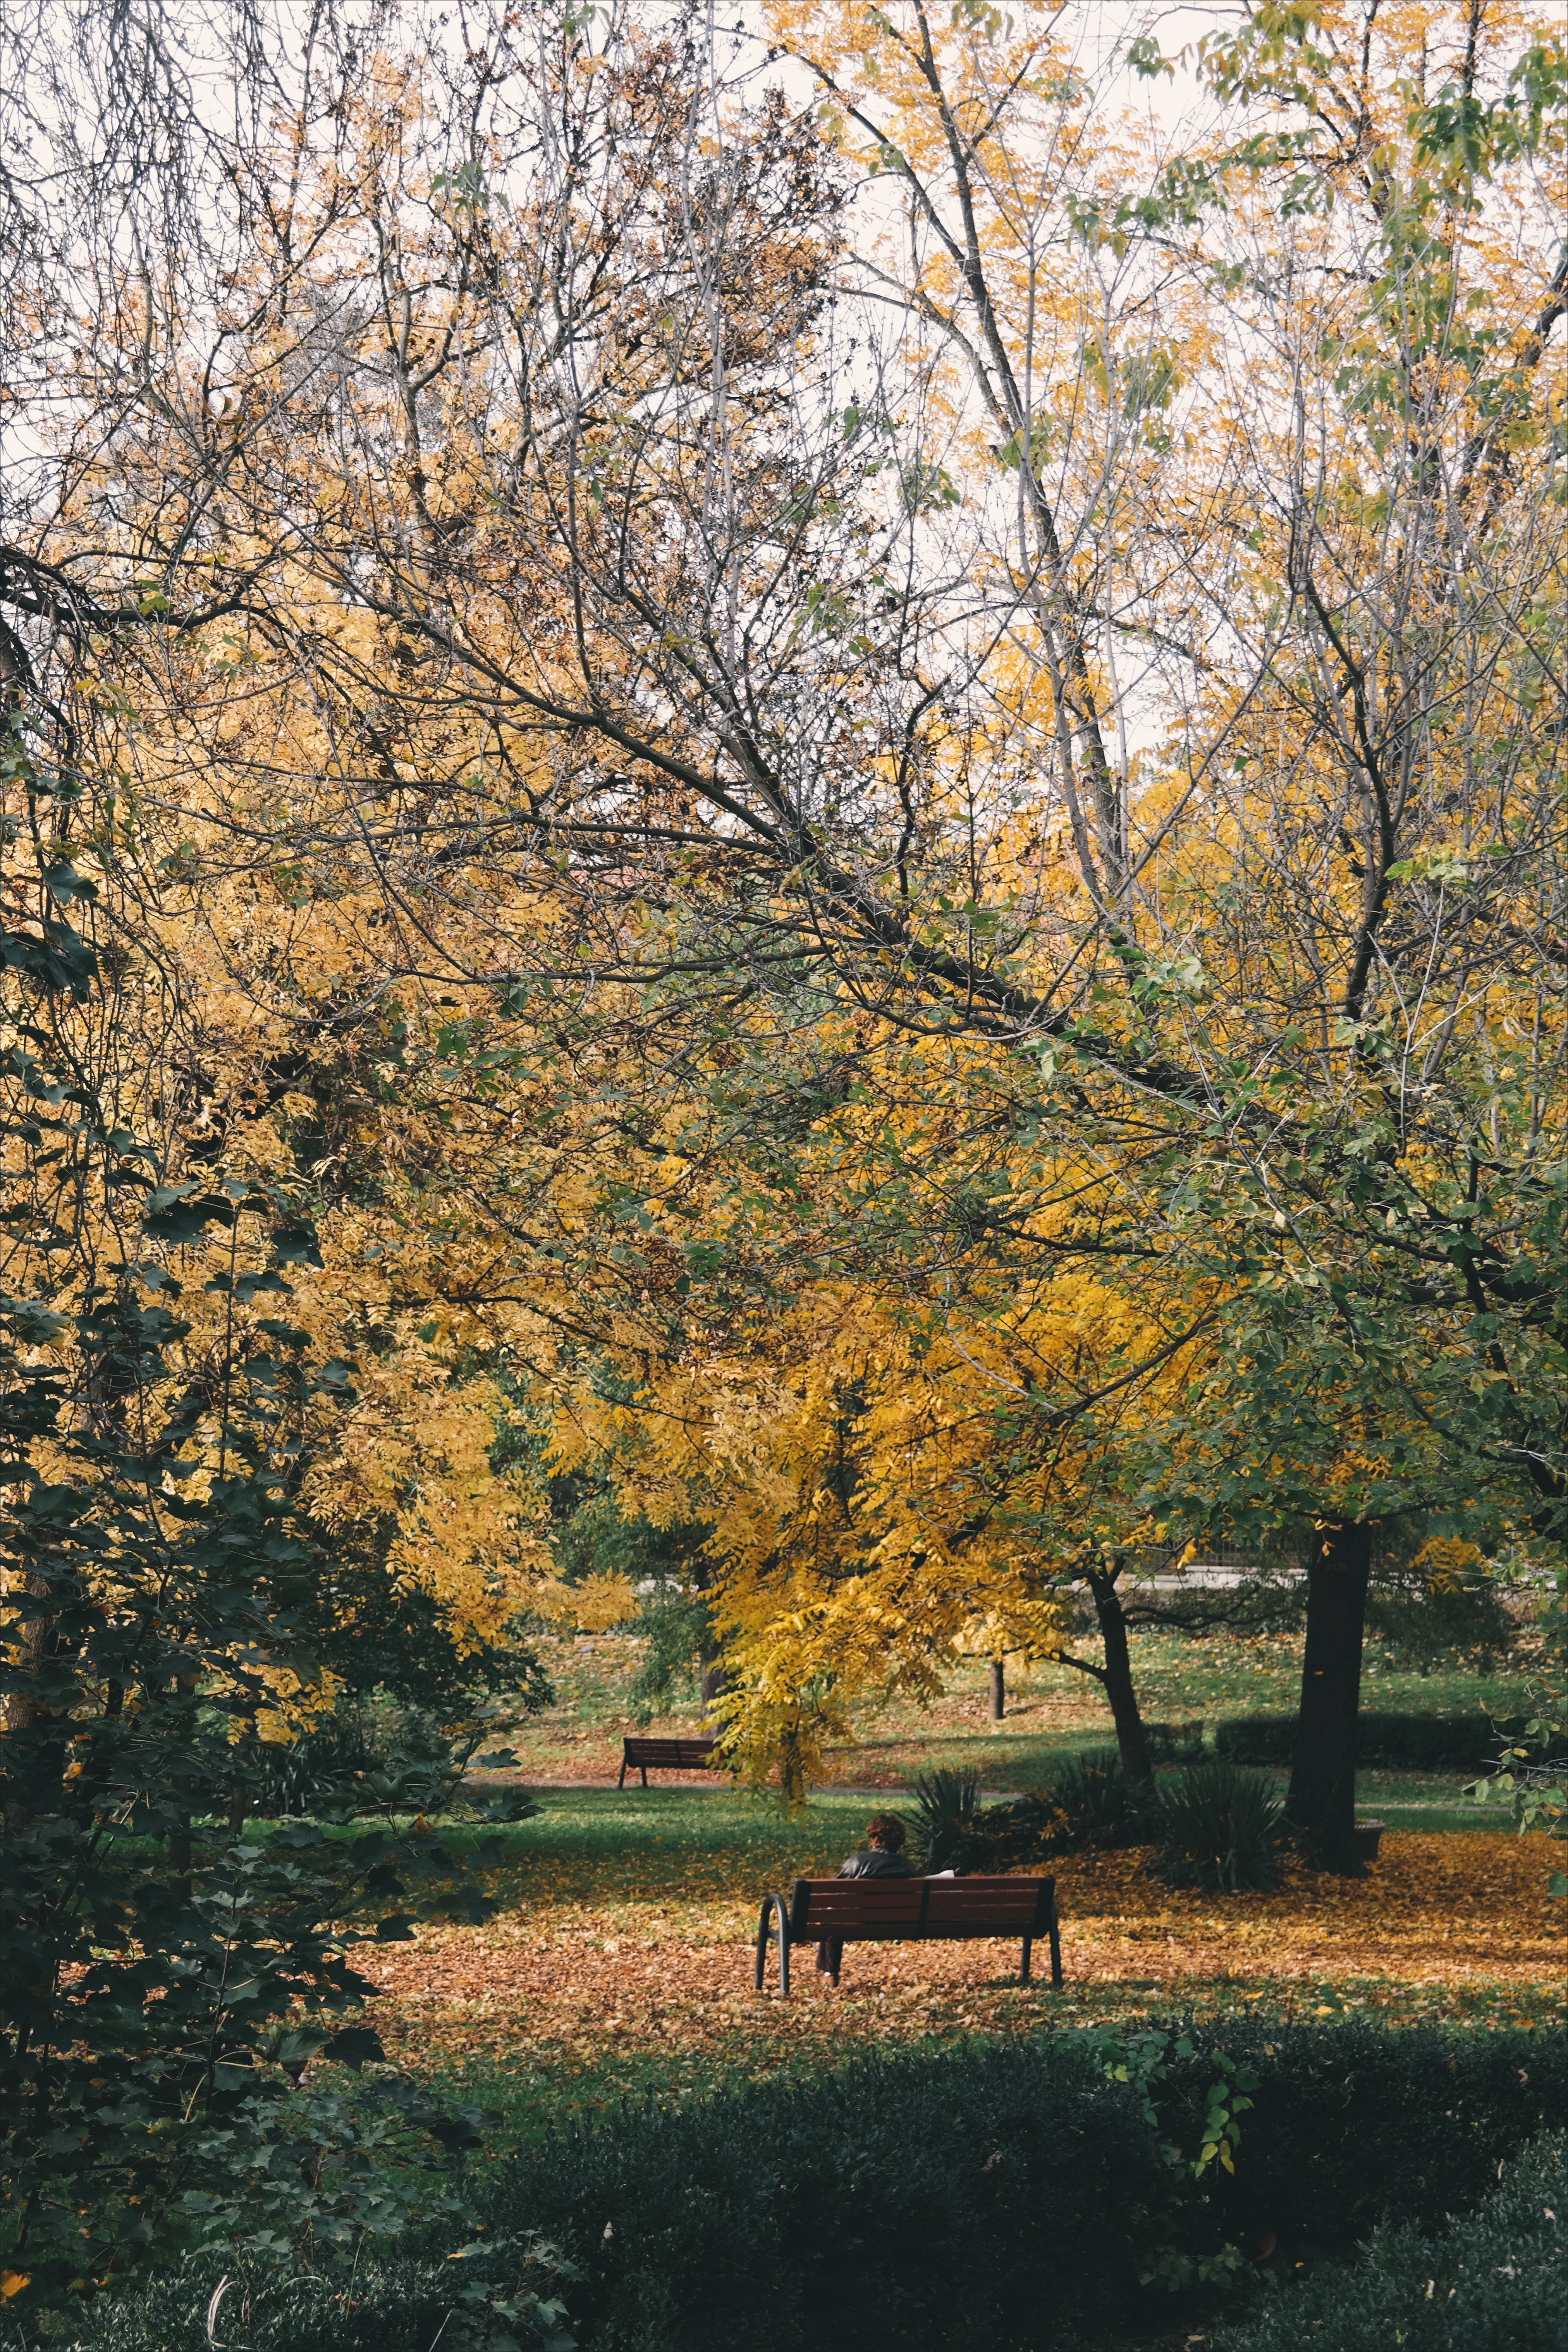
tree, nature, branch, blossom, plant, sunlight, morning, leaf, flower, autumn, park, season, woodland, woody plant